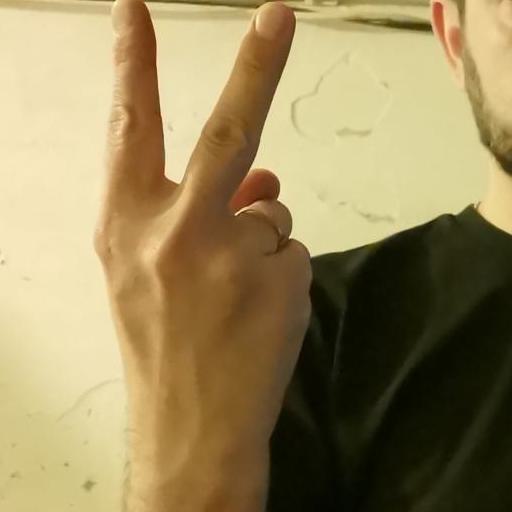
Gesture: peace_inverted